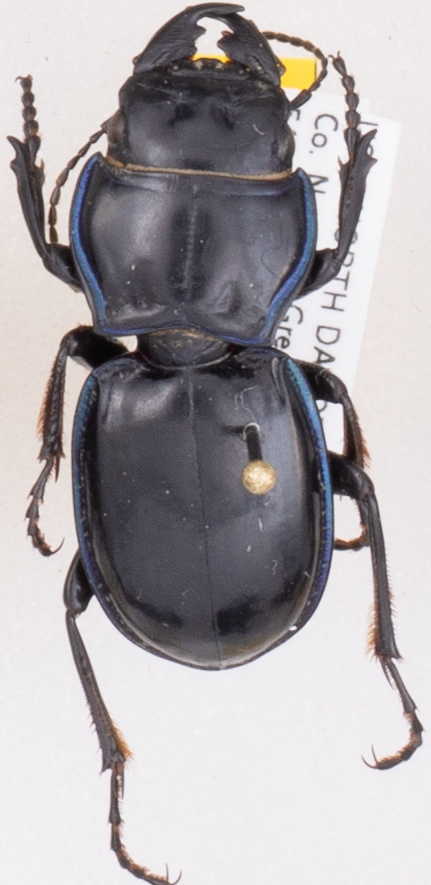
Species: Pasimachus elongatus
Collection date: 2019-06-25
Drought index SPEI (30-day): -0.402
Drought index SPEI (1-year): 1.45
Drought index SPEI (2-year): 0.9